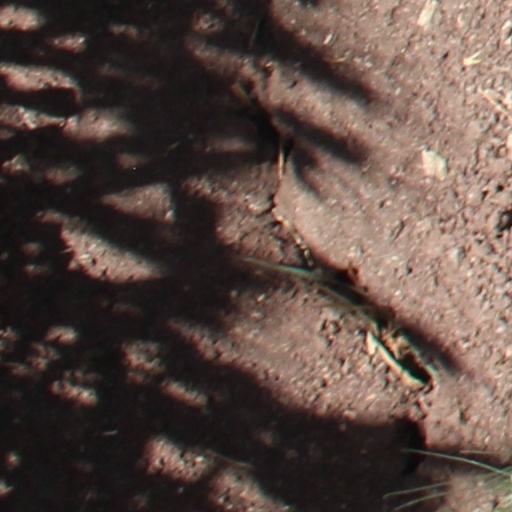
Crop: wheat